2nd Antalya Golden Orange Film Festival

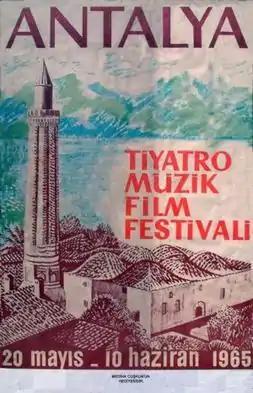
Official Festival Poster

The 2nd Antalya Golden Orange Film Festival was held from May 24 to June 4, 1965, in Antalya, Turkey. Golden Oranges were awarded in thirteen categories to the seven Turkish films made in the preceding year which were selected to compete in the festival's National Feature Film Competition.